London–Sydney Marathon

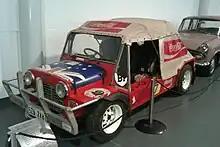
The Leyland Moke in which Hans Tholstrup and John Crawford placed 35th in the 1977 Singapore Airlines London to Sydney Rally

The success of the 1968 marathon spawned the World Cup rallies, although after the controversial 1974 event, no further World Cup event would be held. While the original event was to prove a triumph for the Rootes Group, the 1977 edition, this time sponsored by Singapore Airlines, was dominated by Mercedes-Benz. The German marque claimed a 1–2 finish and had two other cars in the top eight, with Andrew Cowan in a 280E repeating his success of nine years previous, followed home by teammate Tony Fowkes in a similar car. Paddy Hopkirk, this time driving a Citroën CX, took the final podium spot.